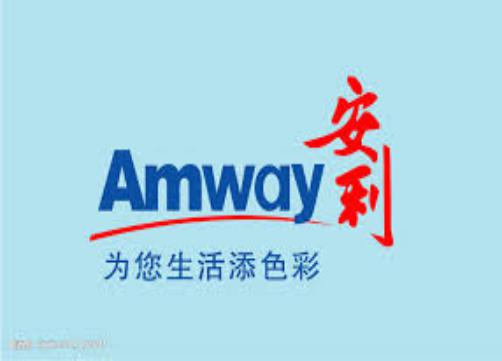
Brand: ANLI
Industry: Others